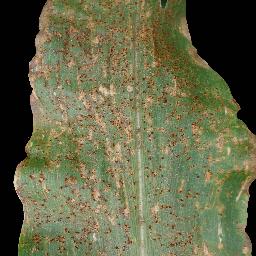
Label: Corn_(Maize)___Common_Rust